Skip Beat!

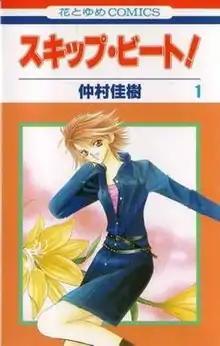
Cover of the first manga volume, featuring Kyoko Mogami

, abbreviated as "Sukibi", is a Japanese shōjo manga by Yoshiki Nakamura. It is the story of , a 16-year-old girl who discovers that her childhood friend and romantic goal, Shotaro Fuwa, only keeps her around to act as a maid and to earn his living expenses, while he works his way to become the top pop idol in Japan. Furious and heartbroken, she vows revenge by beating him in show business.